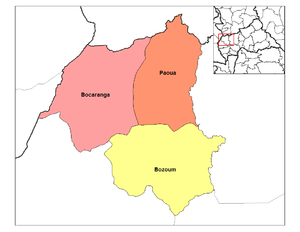
Les préfectures de République centrafricaine sont divisées en 72 sous-préfectures listées ci-dessous par préfectures. Les sous-préfectures étaient appelées cercles, subdivisions, et enfin districts.